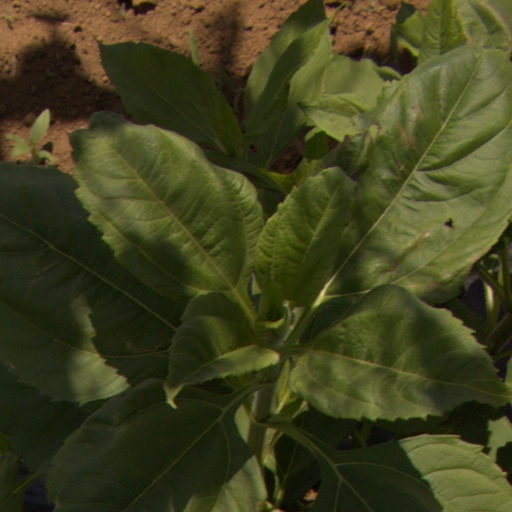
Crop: Jerusalem artichoke